Esteban Villegas Villarreal

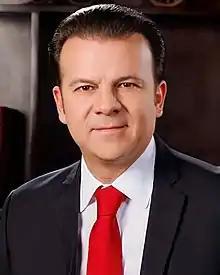

Esteban Villegas Villarreal (born 22 February 1976) is a Mexican surgeon, singer and politician affiliated with the Institutional Revolutionary Party (PRI) and the current Governor of Durango. He previously served as the mayor of the state capital, Victoria de Durango, as the health secretary of the state, and as a deputy in the state congress. As a singer, he is a member of the Regional Mexican music duo Esteban y Lauro.